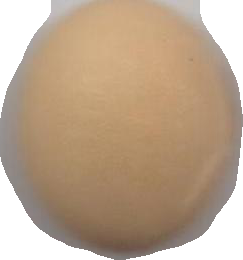
Variety: Grobogan